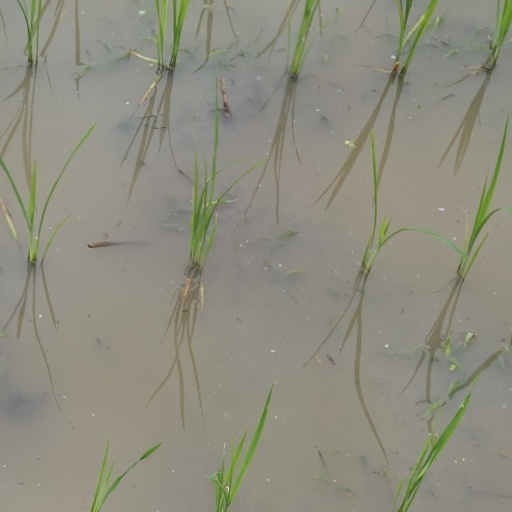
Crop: rice